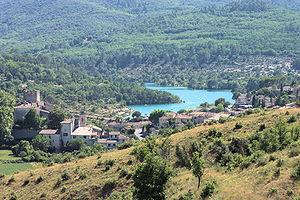
Esparron de Verdon
Esparron-de-Verdon est une commune française, située dans le département des Alpes-de-Haute-Provence en région Provence-Alpes-Côte d'Azur.